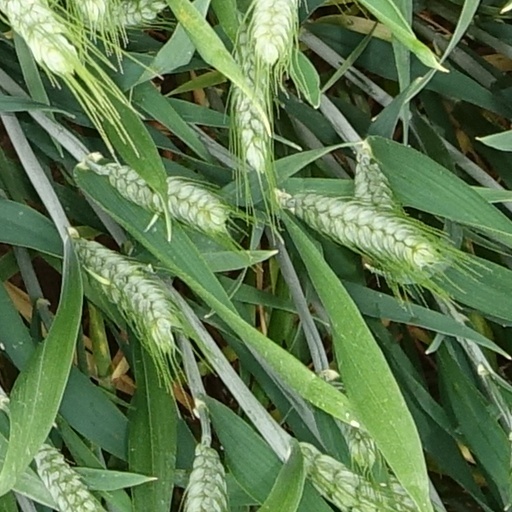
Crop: wheat